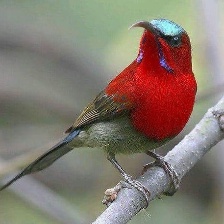
Species: CRIMSON SUNBIRD
Scientific name: AETHOPYGA SIPARAJA